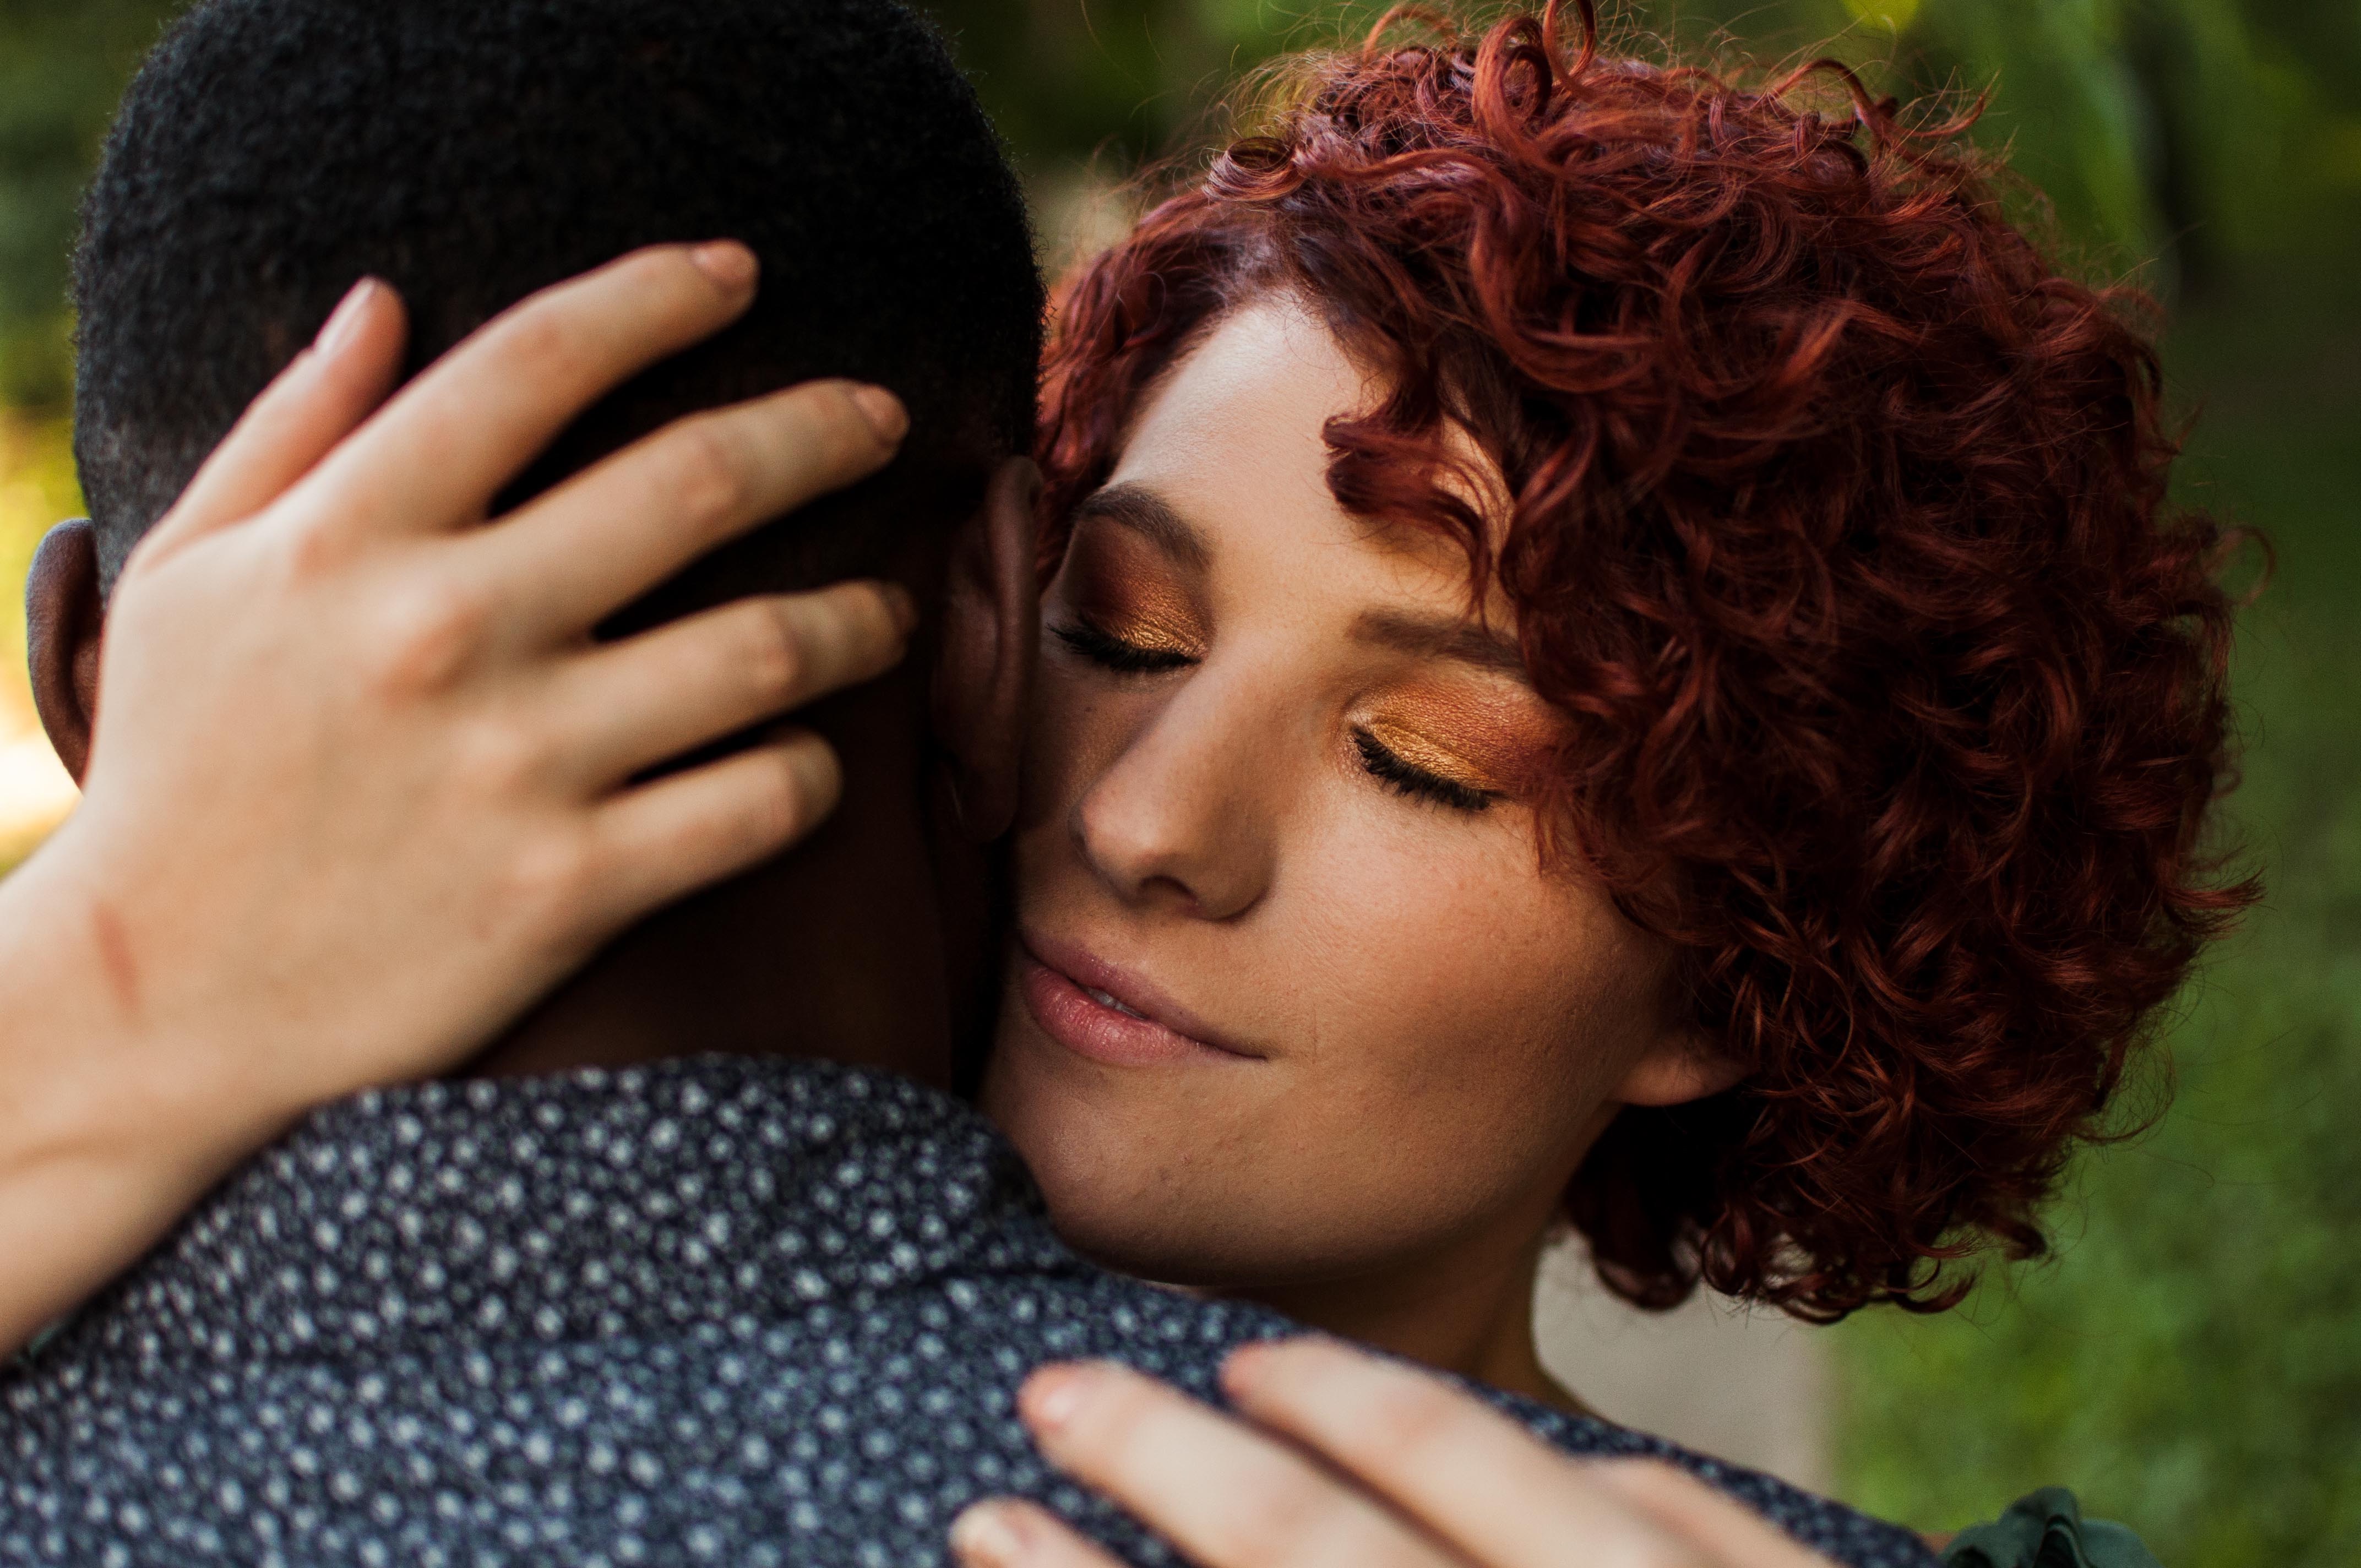
girl, woman, hair, photography, portrait, model, red, color, romance, fashion, lady, hairstyle, black hair, face, eye, head, skin, beauty, organ, interaction, photo shoot, brown hair, portrait photography